T206 Honus Wagner

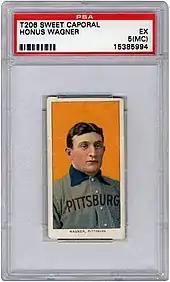
1909 T206 Honus Wagner Baseball Card with PSA grade EX 5-MC

Many of the remaining T206 Honus Wagner cards in existence have rated low on the PSA grading scale. Only three existing Wagner cards received a PSA rating of EX [5] or better. One such example is known in the industry as the 'Jumbo Wagner' [shown on the right]. Graded EX 5 (MC) on the PSA grading scale, the card has unusually ample borders due to a miscut. These dimensions far exceed the standard size for a T206 baseball card, virtually preserving a Near Mint example within its boundaries.